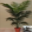
Label: palm_tree